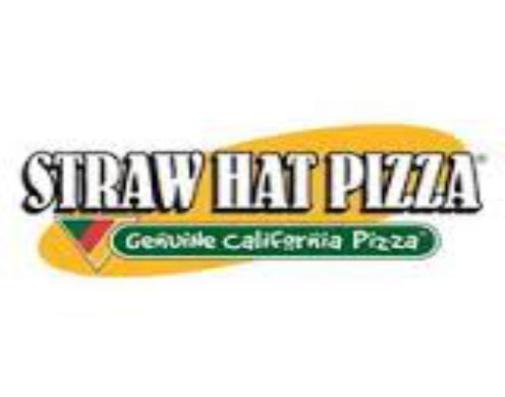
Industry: Food